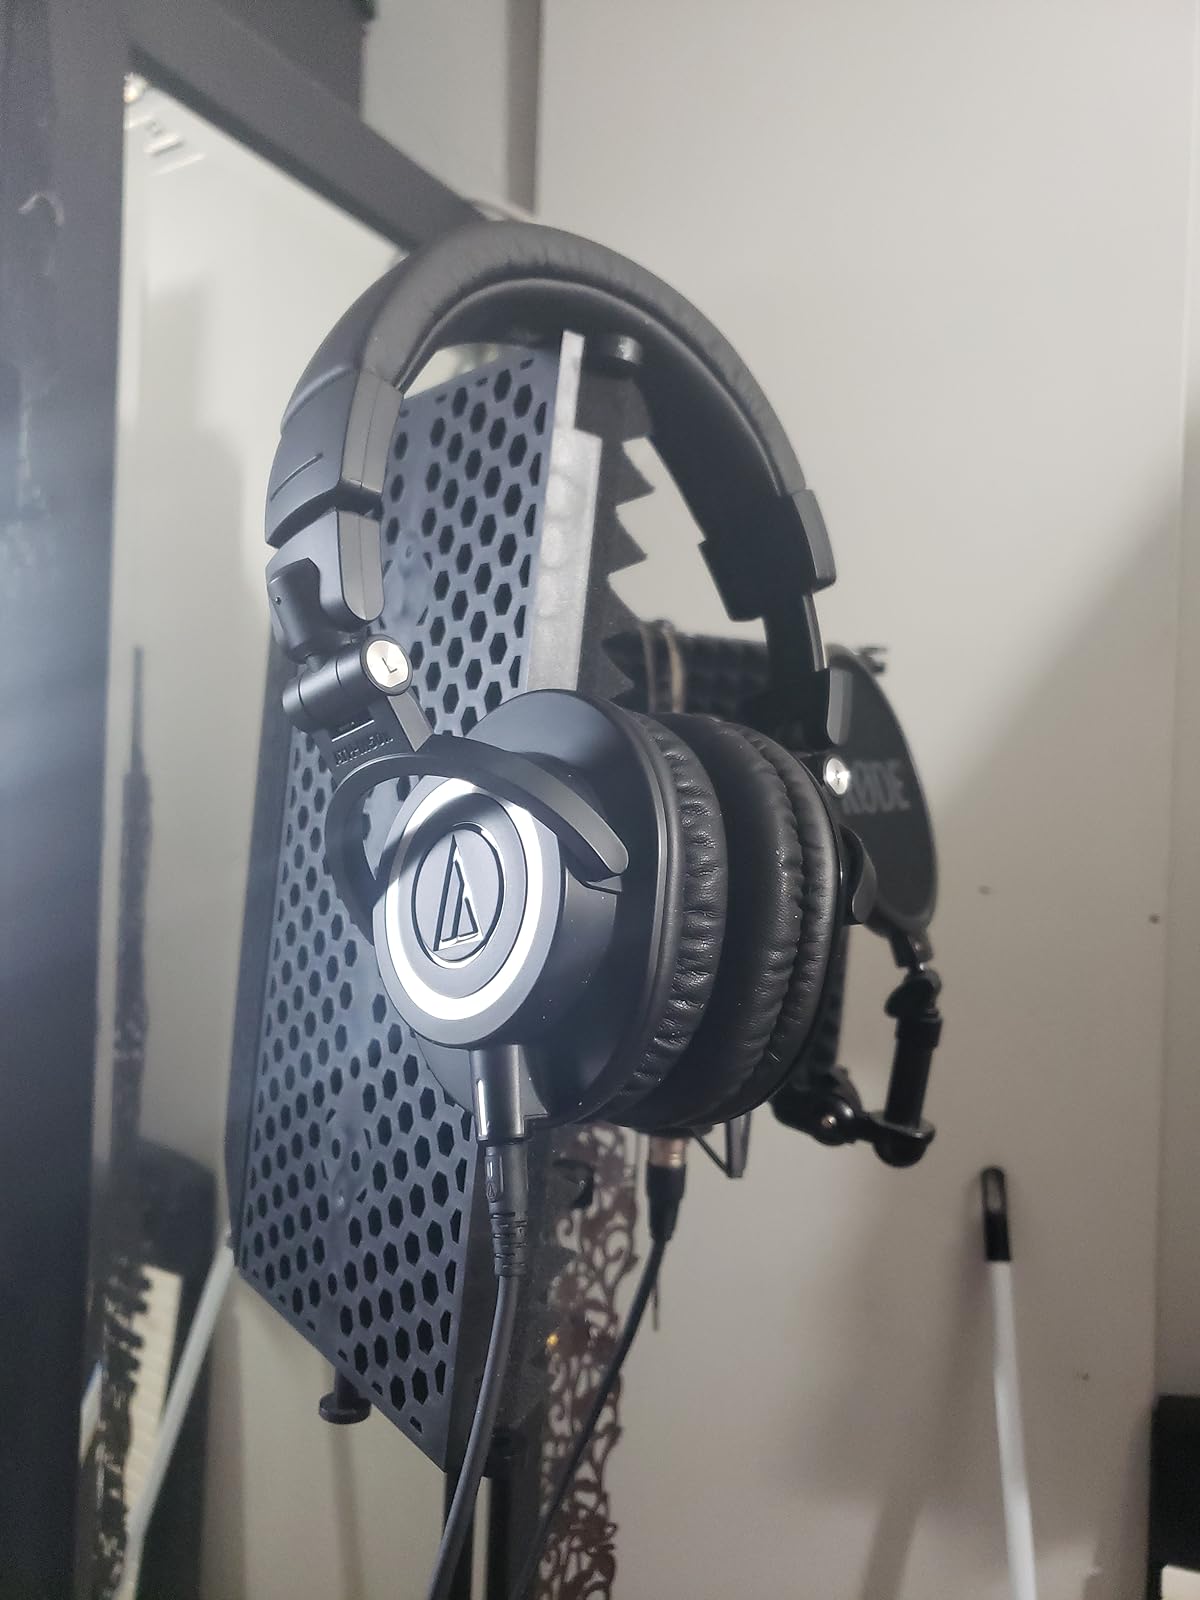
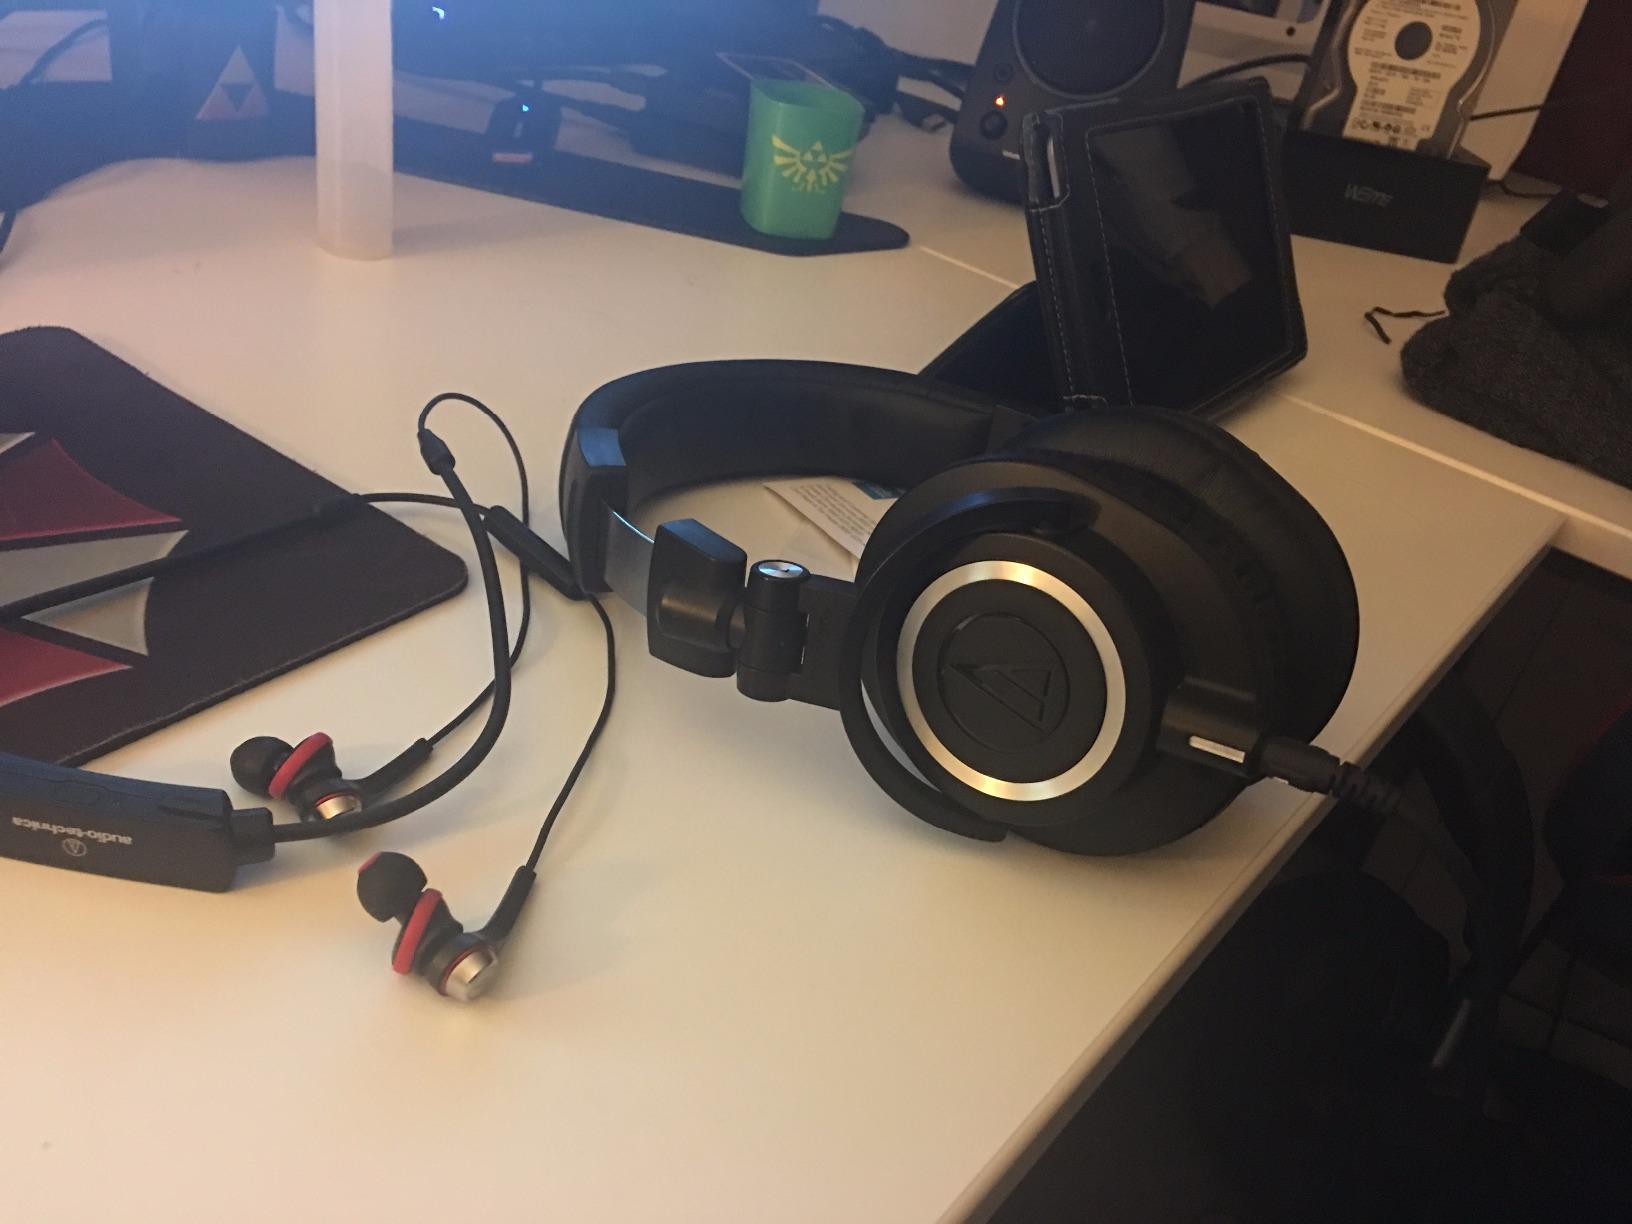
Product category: headphones
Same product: yes